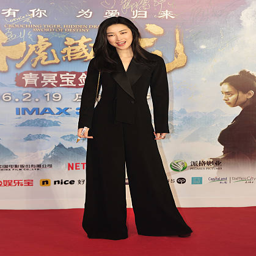
actor poses on red carpet during the premiere of film .